Lisa Walker

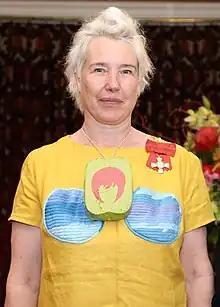
Walker in 2022

Born in Wellington in 1967, Walker graduated from Otago Polytechnic, Dunedin, in 1988 with a Certificate in Craft Design. In Dunedin her tutors included German-trained jeweller Georg Beer and Swiss-trained jeweller Kobi Bosshard. After completing her studies, Walker moved to Auckland, where along with Areta Wilkinson, Anna Wallis and Helen O'Connor she established the jewellery workshop Workshop 6.